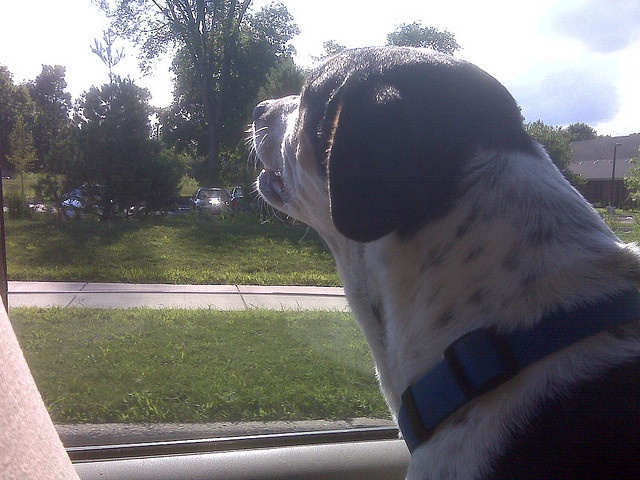
The dog is sticking his head out of a open car window.
Dog sits at window and watches the yard
A dog is looking out a car window at the grass.
A black and white dog looking out a window.
A dog looking out of the window of a car.